West Sumatra

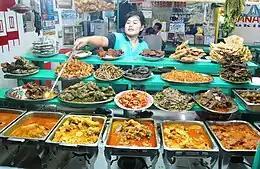

West Sumatra is also home of several professional soccer clubs. The most popular of them is Semen Padang, which regularly plays its matches in Haji Agus Salim Stadium, the biggest stadium in West Sumatra. After 1 season of an impressive season, in 2024 Semen Padang FC returned to compete in BRI Liga 1 (Indonesia's premier league).